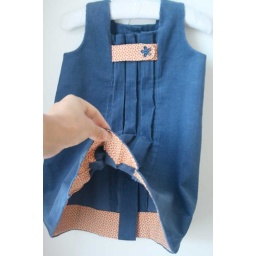
Made in a rich blue corduroy with orange detail. Blogged here: &lt;a href="https://feathered.squarespace.com/" rel="nofollow"&gt;feathered.squarespace.com/&lt;/a&gt;